HMS Fantome (1901)

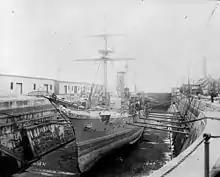
"Fantome" in dry dock at Halifax c.1903

From 1906, HMS "Fantome" was operated by the Royal Naval survey service and conducted survey operations in Australian waters until the outbreak of war in 1914.